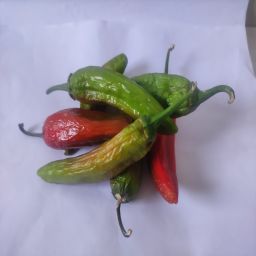
Crop: New Mexico Green Chile
Quality: Old